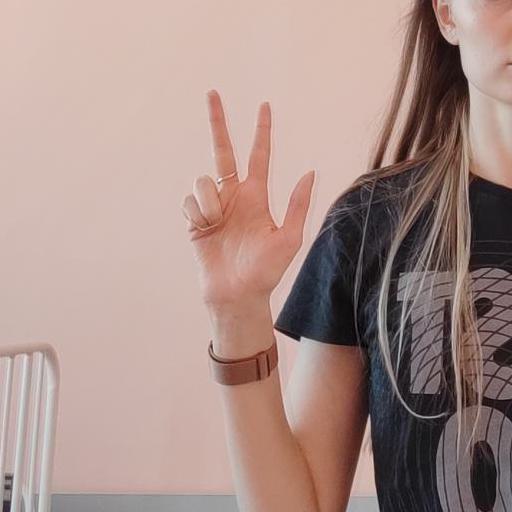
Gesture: three2